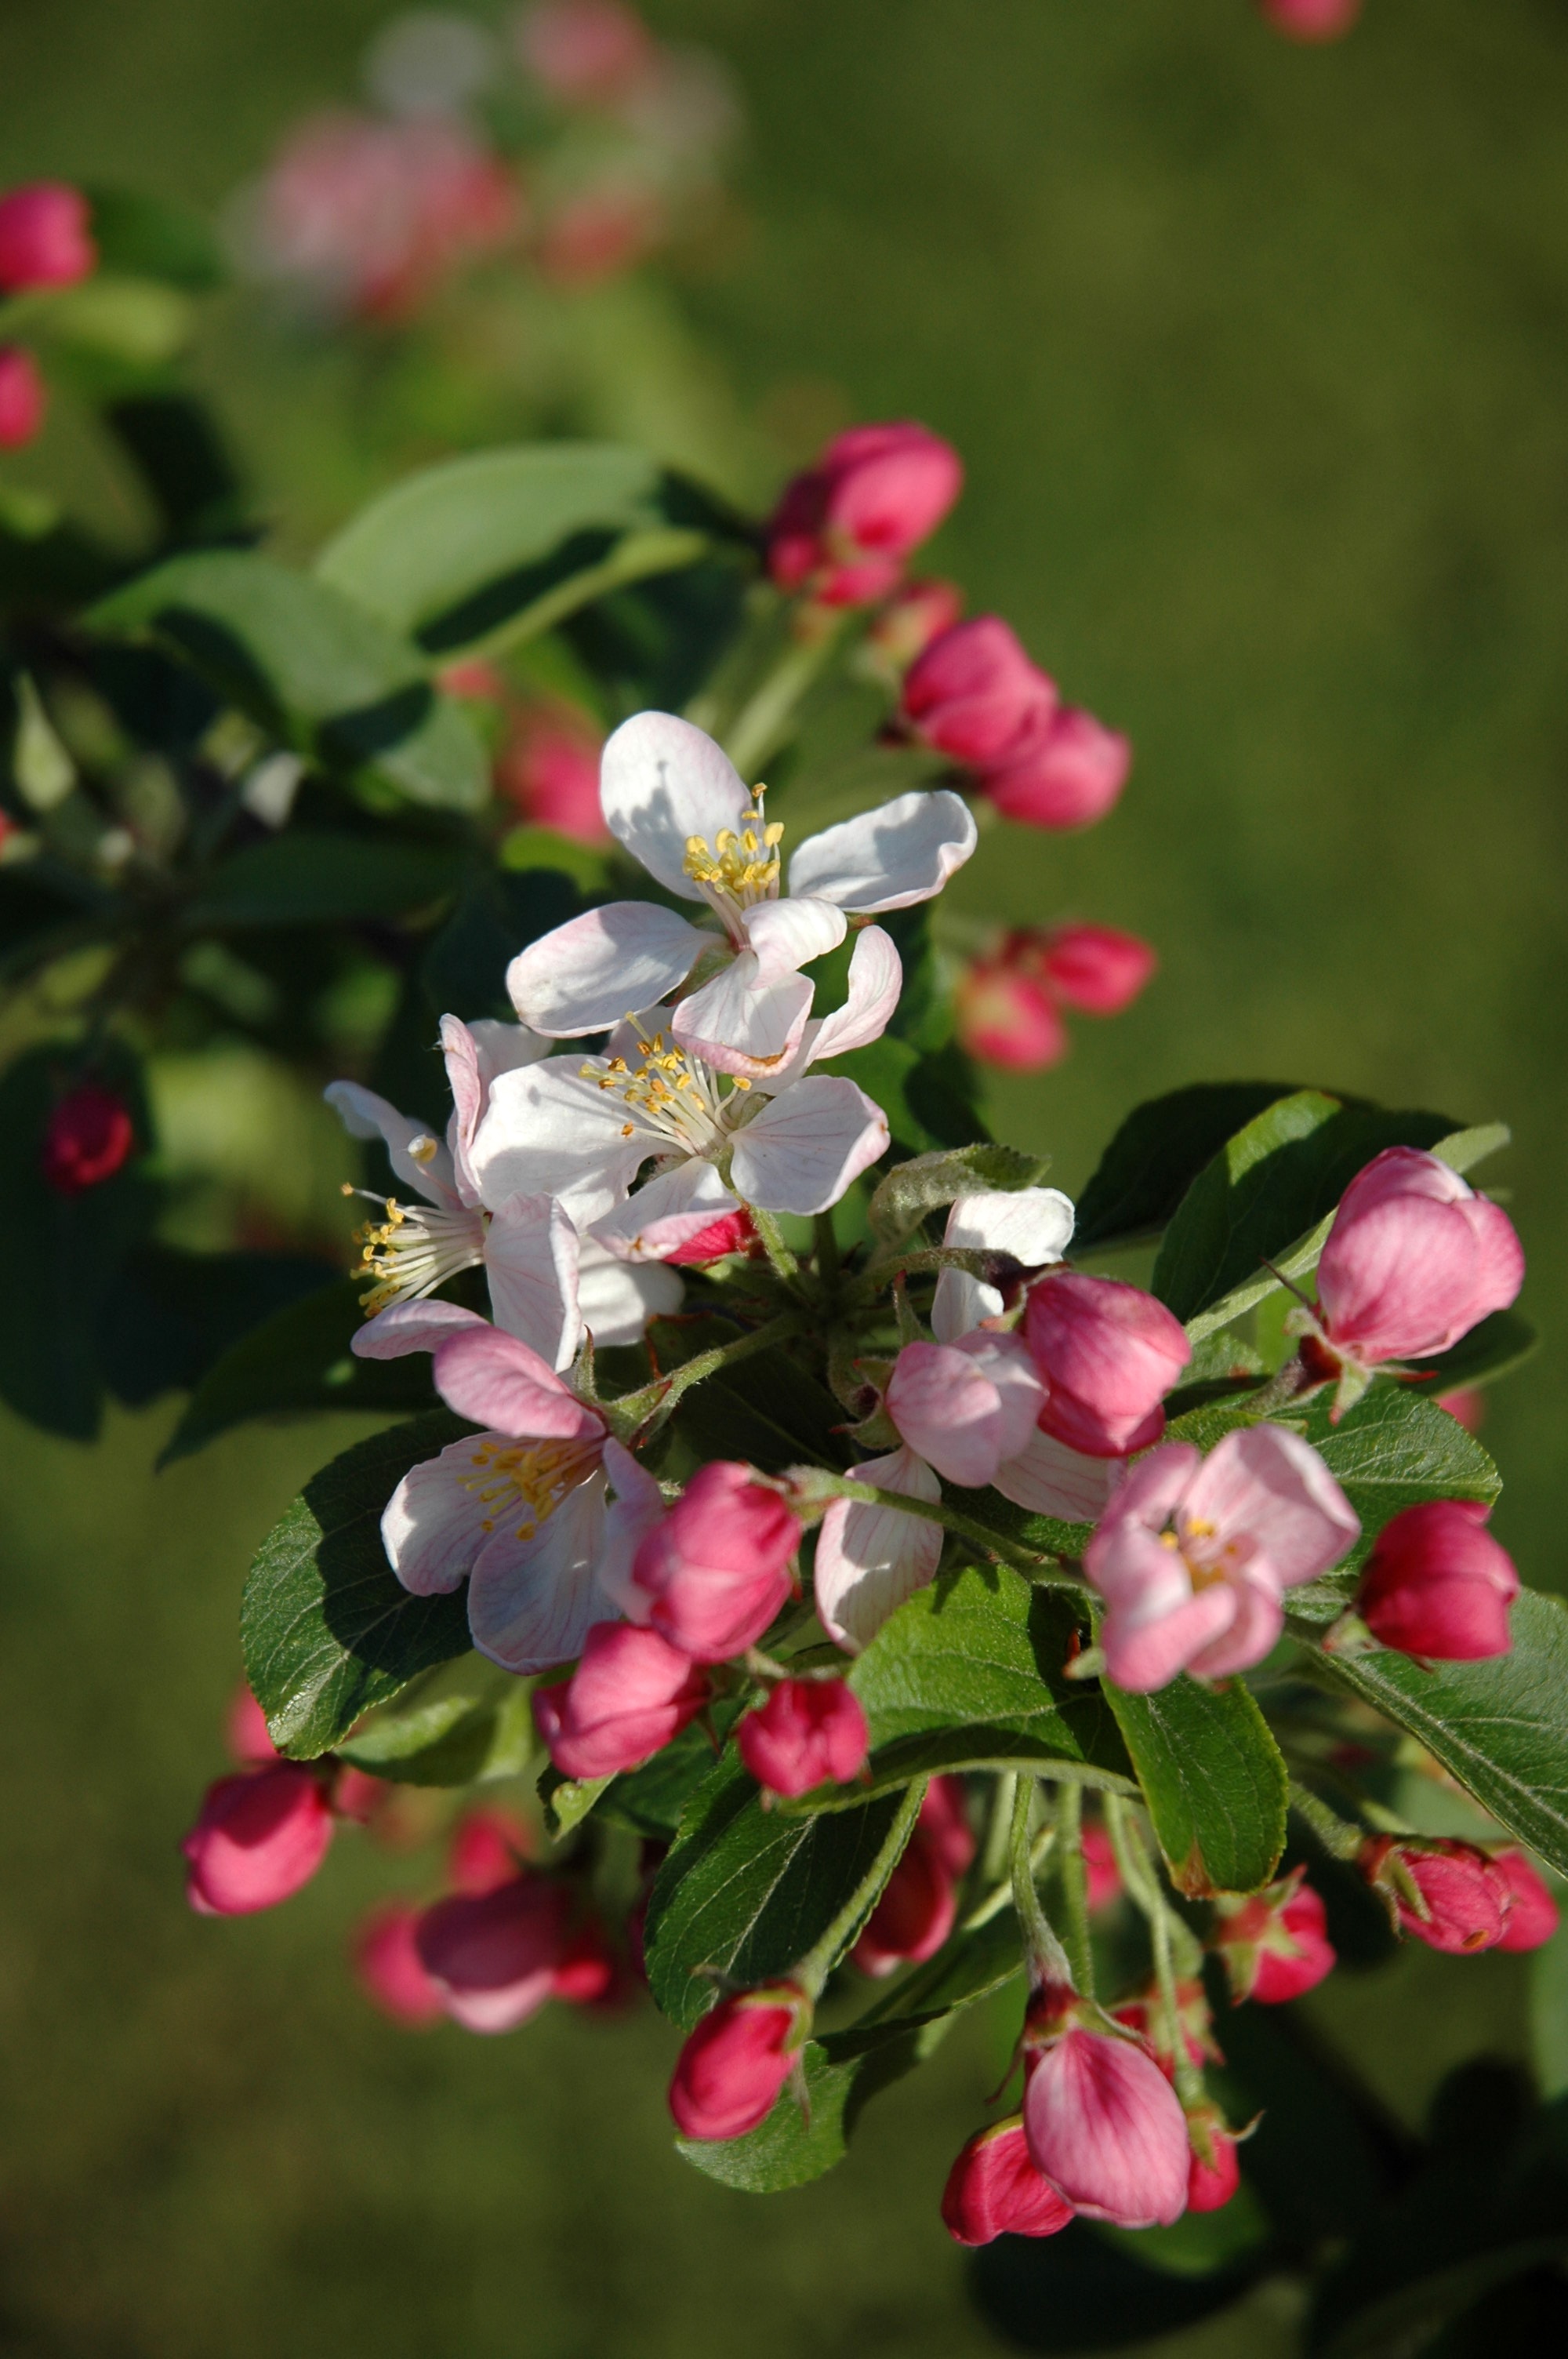
apple, tree, nature, branch, blossom, plant, flower, petal, bloom, food, spring, green, produce, botany, garden, pink, flora, season, wildflower, shrub, spring flower, macro photography, apple blossom, flowering plant, land plant